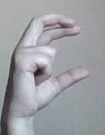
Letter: thal